Grimm Book Bindery

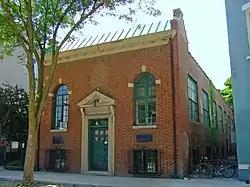
Grimm Book Bindery

The Grimm Book Bindery is a small Georgian Revival-styled shop built in 1926 in Madison, Wisconsin for the only dedicated book-binding business in town, run by the Grimm family for 60 years. In 1986 it was added to the National Register of Historic Places.